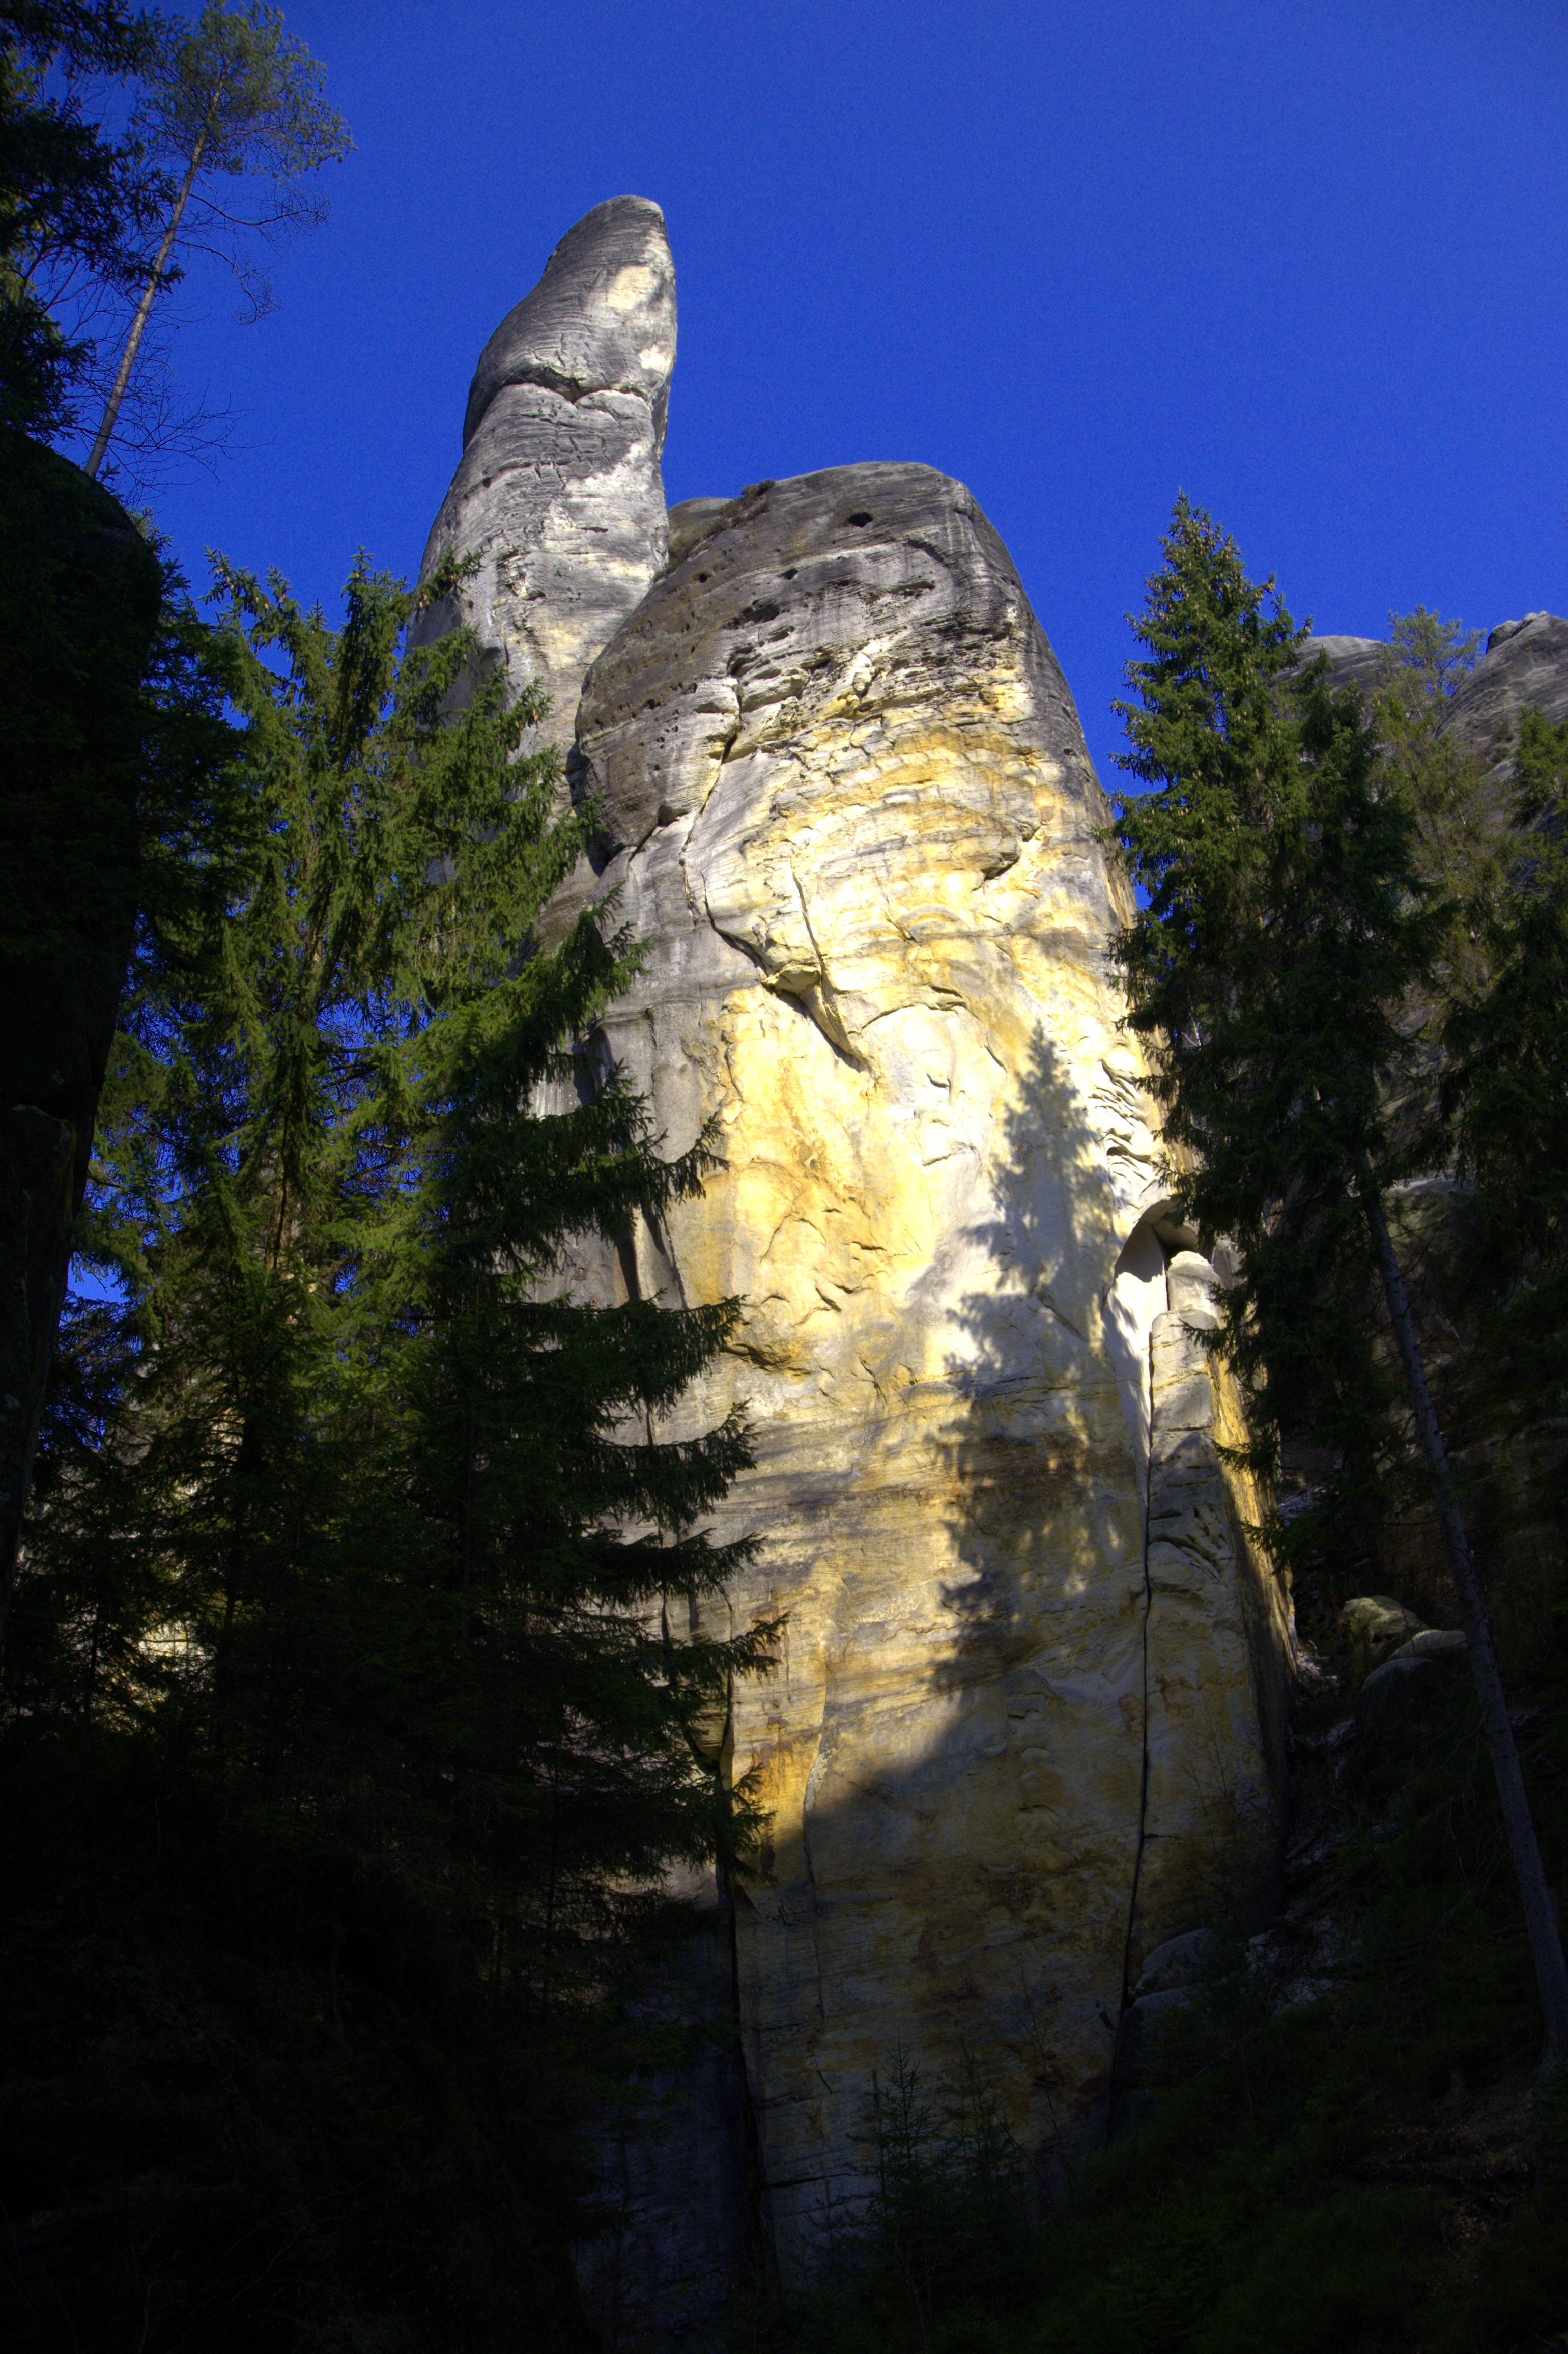
tree, nature, rock, wilderness, mountain, valley, mountain range, formation, cliff, reflection, autumn, terrain, national park, rocks, czech, the sky, landform, adrspach, mountainous landforms